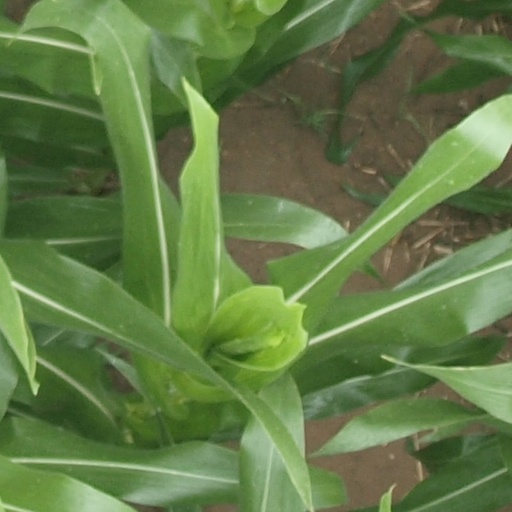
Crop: maize; corn